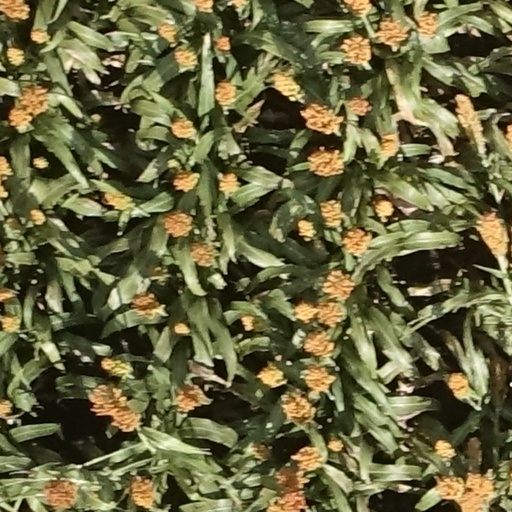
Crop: sorghum